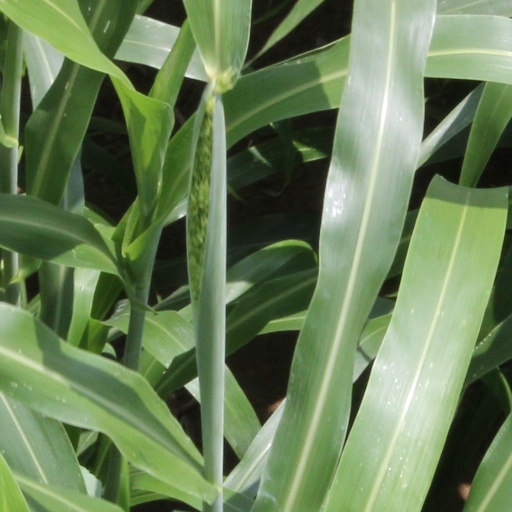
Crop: sorghum